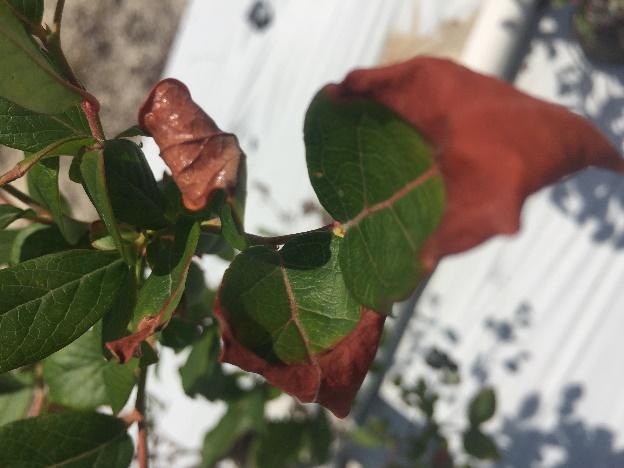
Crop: blueberry
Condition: scorch